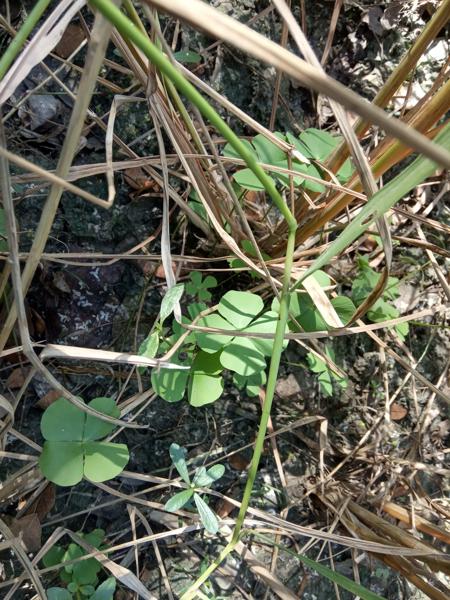
Weed species: Marsilea minuta